Tom Thumb (locomotive)

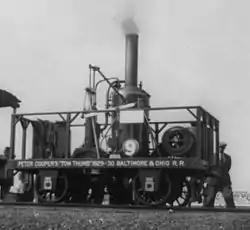
The "Tom Thumb" replica in action.

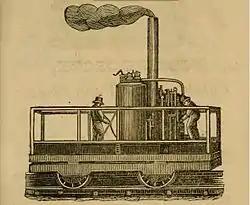
1831 drawing of a locomotive (likely the "Tom Thumb") in Baltimore.

Testing was performed on the first section, built in 1829, of the company's future main track line to Wheeling, Virginia (now West Virginia). The first section linked Baltimore and Ellicott Mills (now Ellicott City, Maryland), along the upper branch of the Patapsco River Valley. Cars were pulled by horses. Two tracks had been constructed, which led the owners of Stockton and Company, a local stagecoach line providing passenger and freight service, to challenge the new locomotive to a race over the between the Relay House and Baltimore. It is probable that the race took place on August 28, 1830, although other sources report dates of August 25 and September 28.